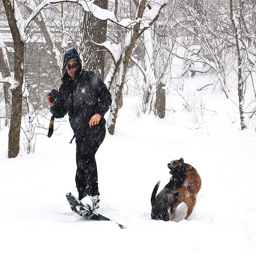
A person on snow shoes in the winter, with two dogs.
A picture of a person and some animals in the snow.
two dogs playing in the snow as a one person wearing black uses a snow board to go down a hill.
A man riding his snowboard next to his dog in a snow storm.
A person snowshoes with two dogs romping nearby.